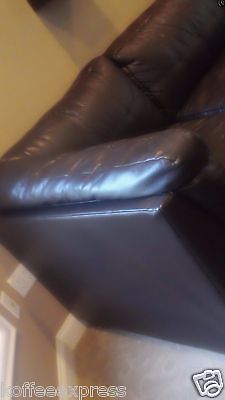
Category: sofa